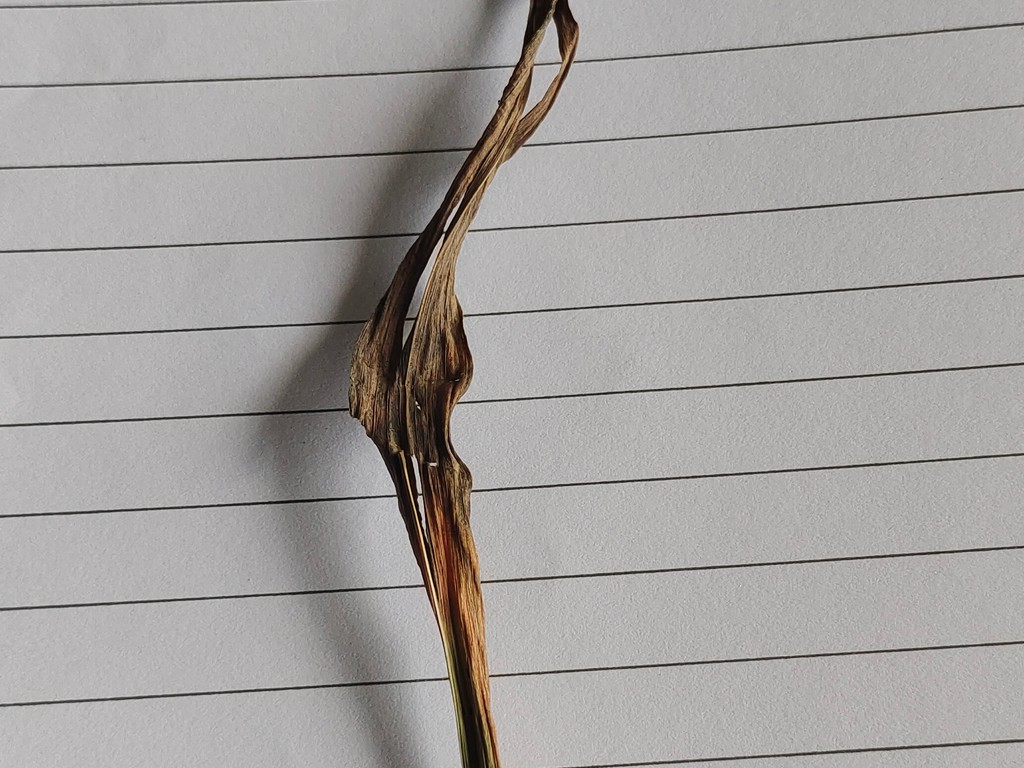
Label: Dried